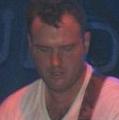
Age: 28